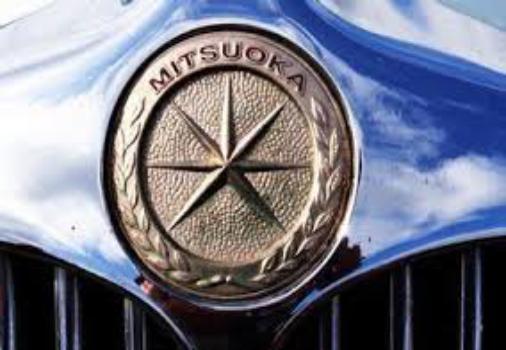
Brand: mitsuoka-1
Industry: Transportation